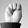
ASL letter: M